Al-Qurnah

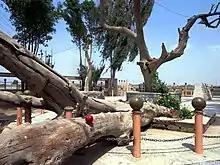
Al Qurnah is said to be location of the Tree of Knowledge.

The river front Qurnah Tourist Hotel was built during the Ba'athist period to encourage tourism for the region.